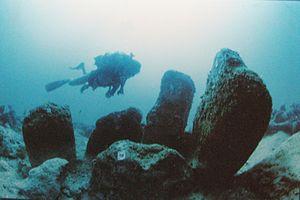
Atlit Yam est un site archéologique sous-marin, situé au large de la côte d'Israël, près de la ville d'Atlit et de la forteresse de Château Pèlerin, au sud d'Haïfa.